1994 Cannes Film Festival

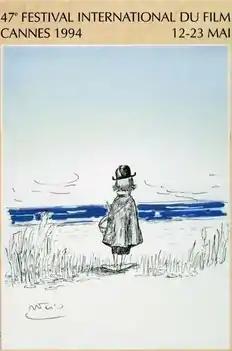
Official poster of the 47th Cannes Film Festival, adapted from an original drawing by Federico Fellini.

The 47th Cannes Film Festival took place from 12 to 23 May 1994. American filmmaker and actor Clint Eastwood served as jury president for the main competition. French actress Jeanne Moreau hosted the opening and closing ceremonies.